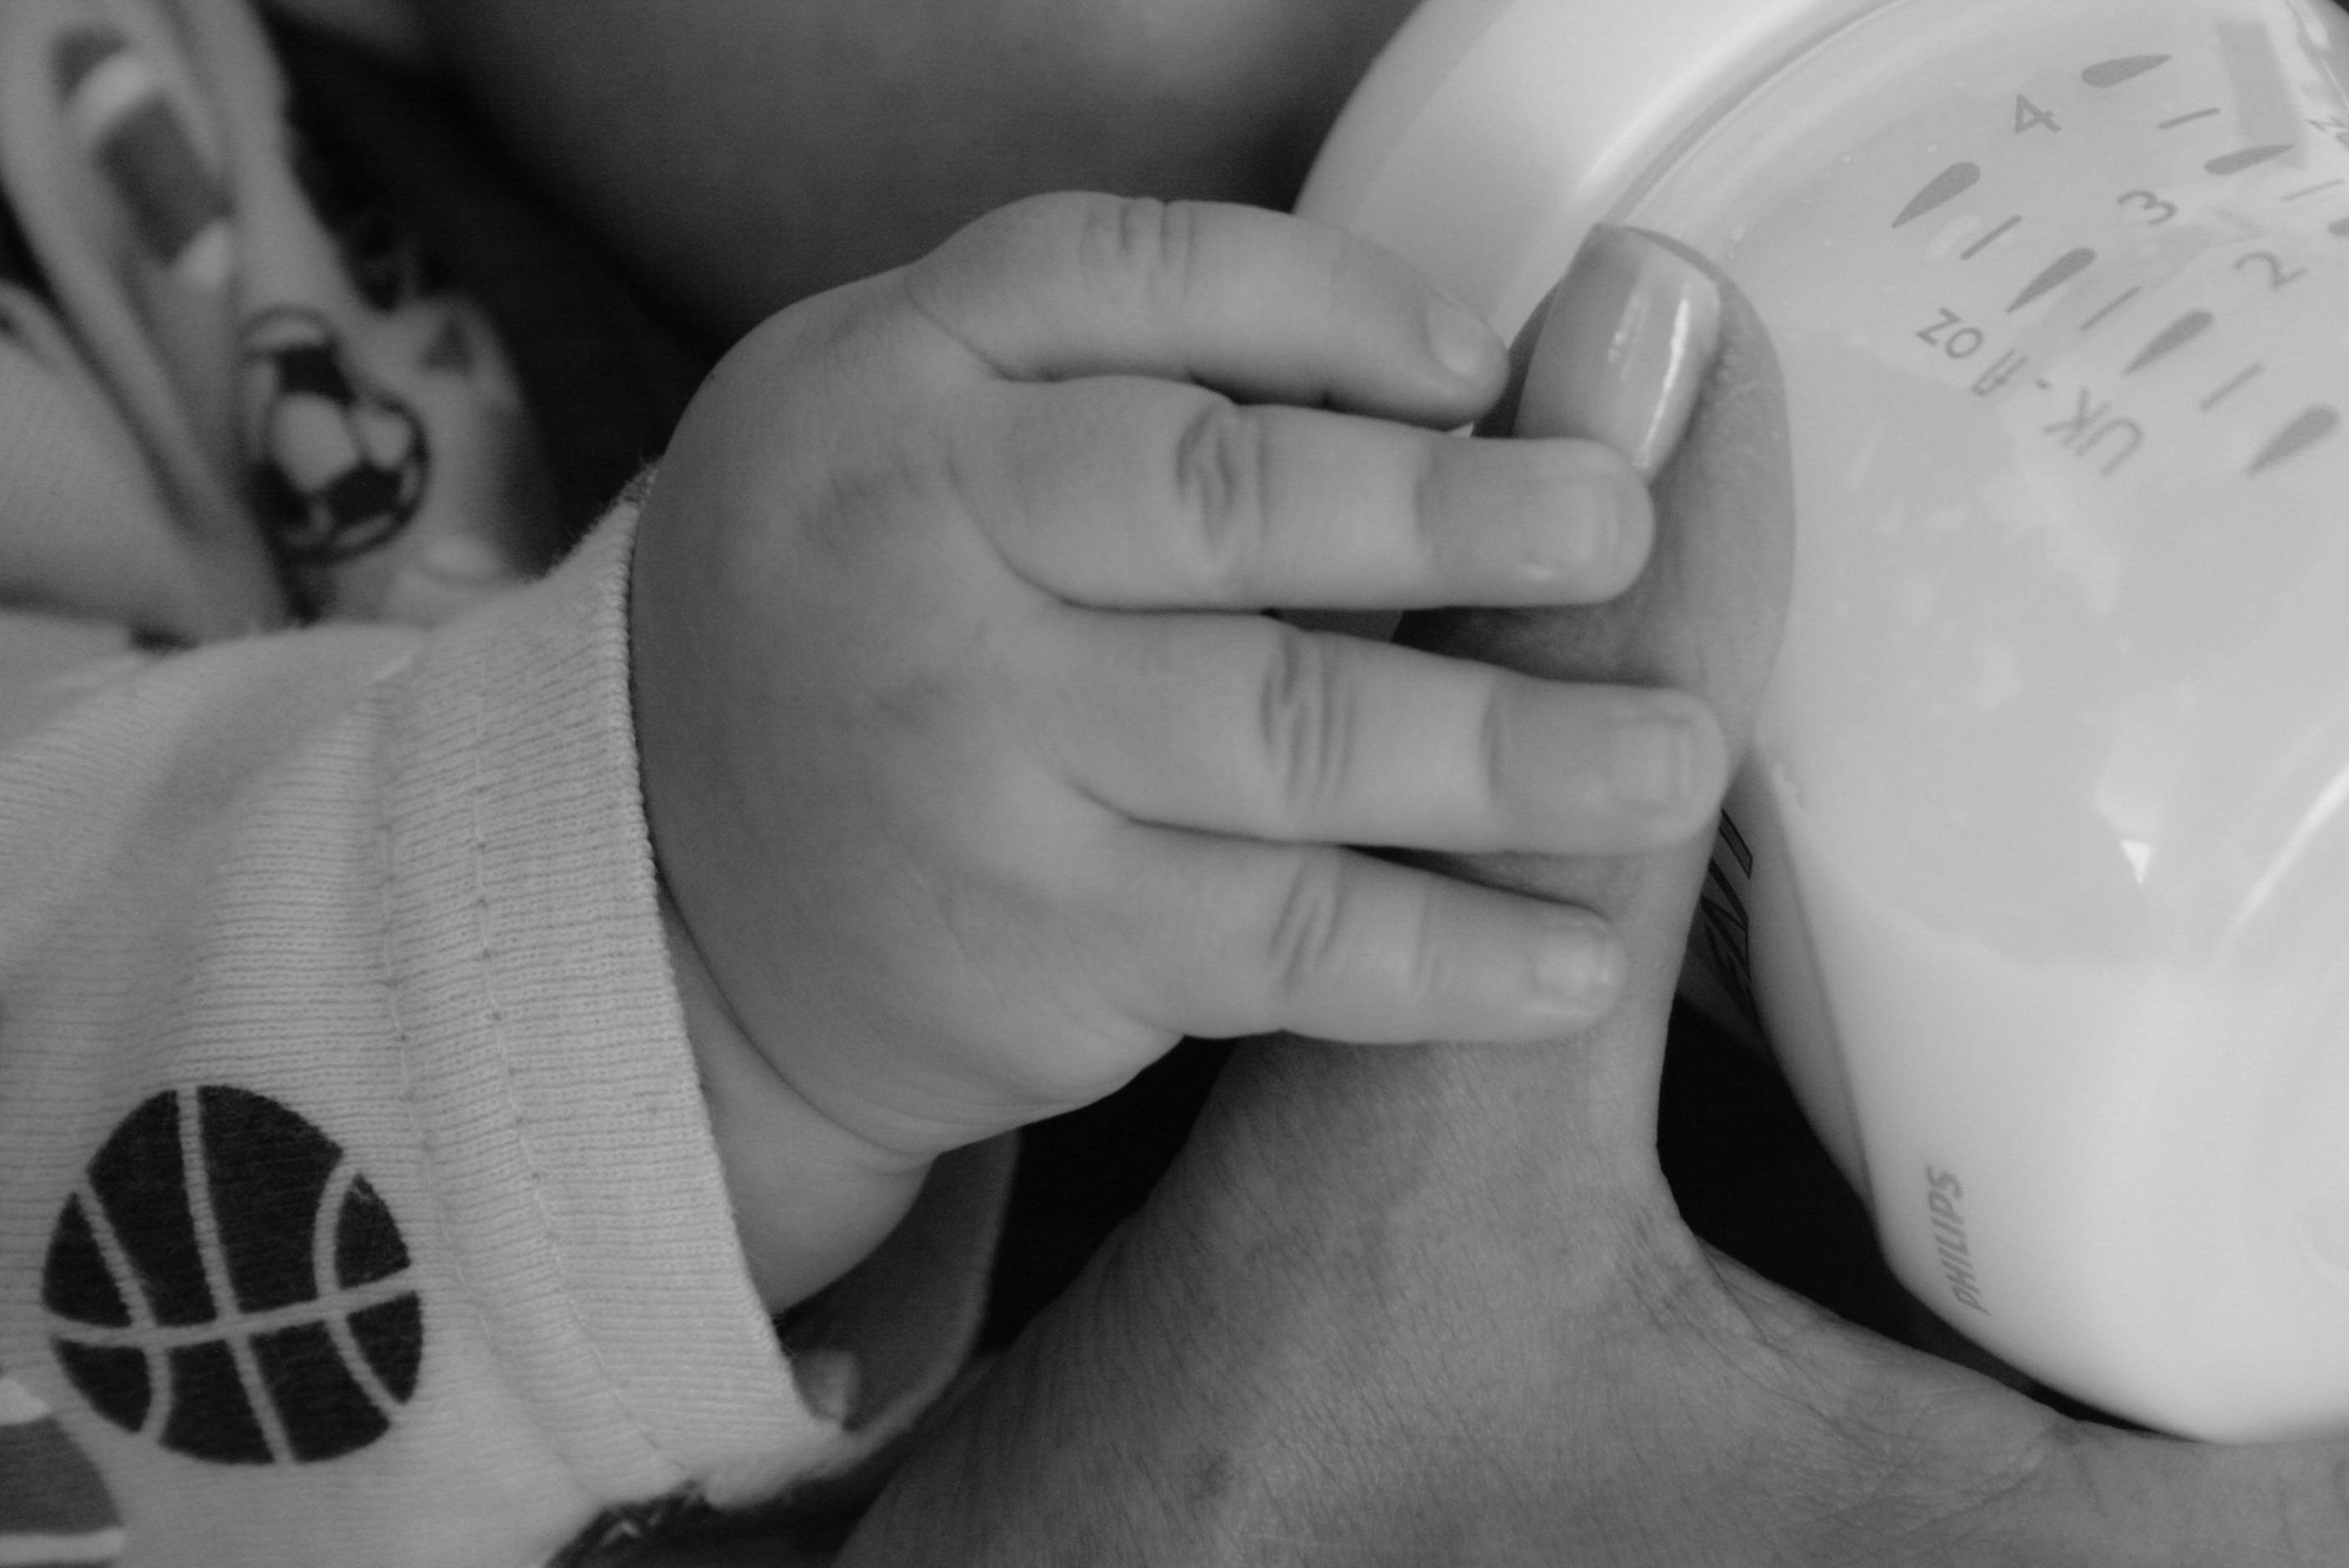
hand, black and white, white, photography, leg, finger, child, bottle, black, monochrome, arm, baby, mouth, close up, hands, infant, skin, babies, interaction, lactation, breastfeeding, sense, monochrome photography